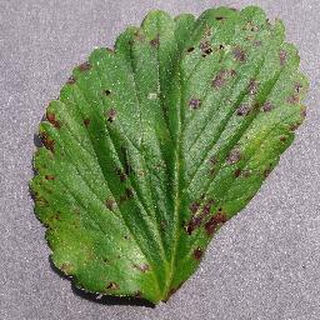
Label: strawberry_leaf_scorch